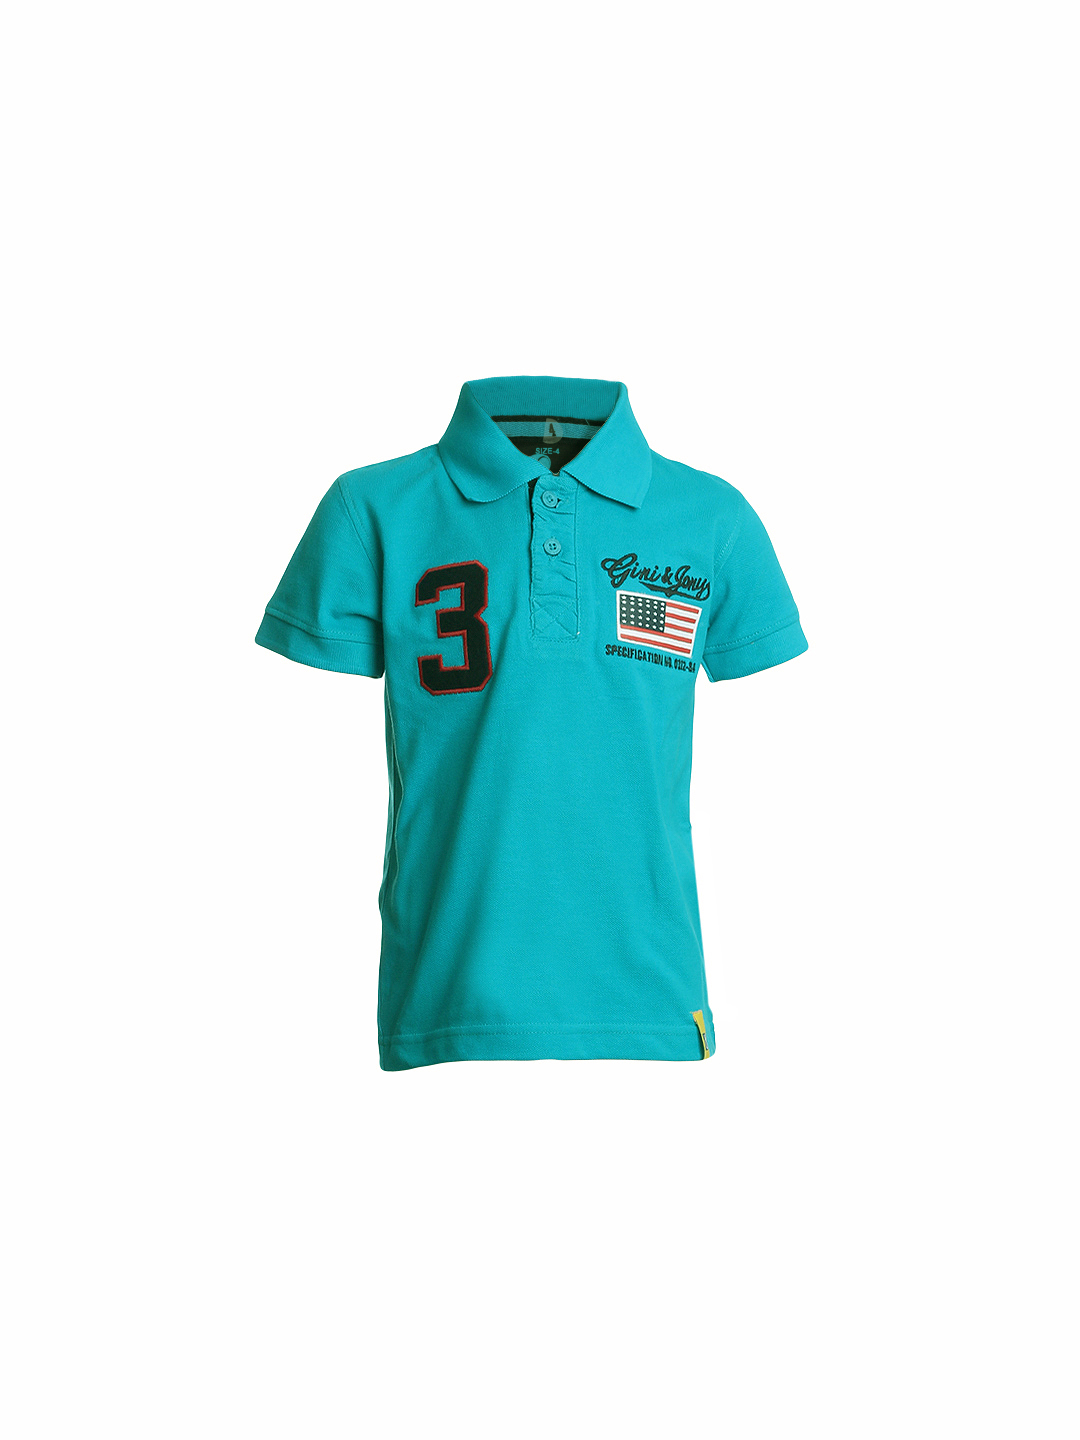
Gini and Jony Boys Blue T-shirt
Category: Apparel / Topwear / Tshirts
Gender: Boys
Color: Blue
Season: Summer 2012
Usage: Casual